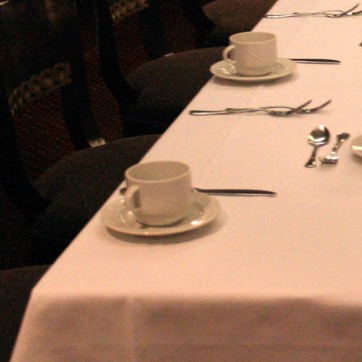
Material: ceramic